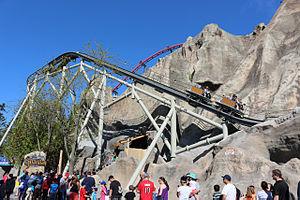
Sochi Park Adventureland ouvert au public en février
Canada's Wonderland est un parc d'attractions situé à Vaughan, en Ontario, au nord de Toronto. Il fait partie du groupe Cedar Fair. Il est le principal concurrent du parc d'attractions La Ronde et du parc d'attractions Marineland.